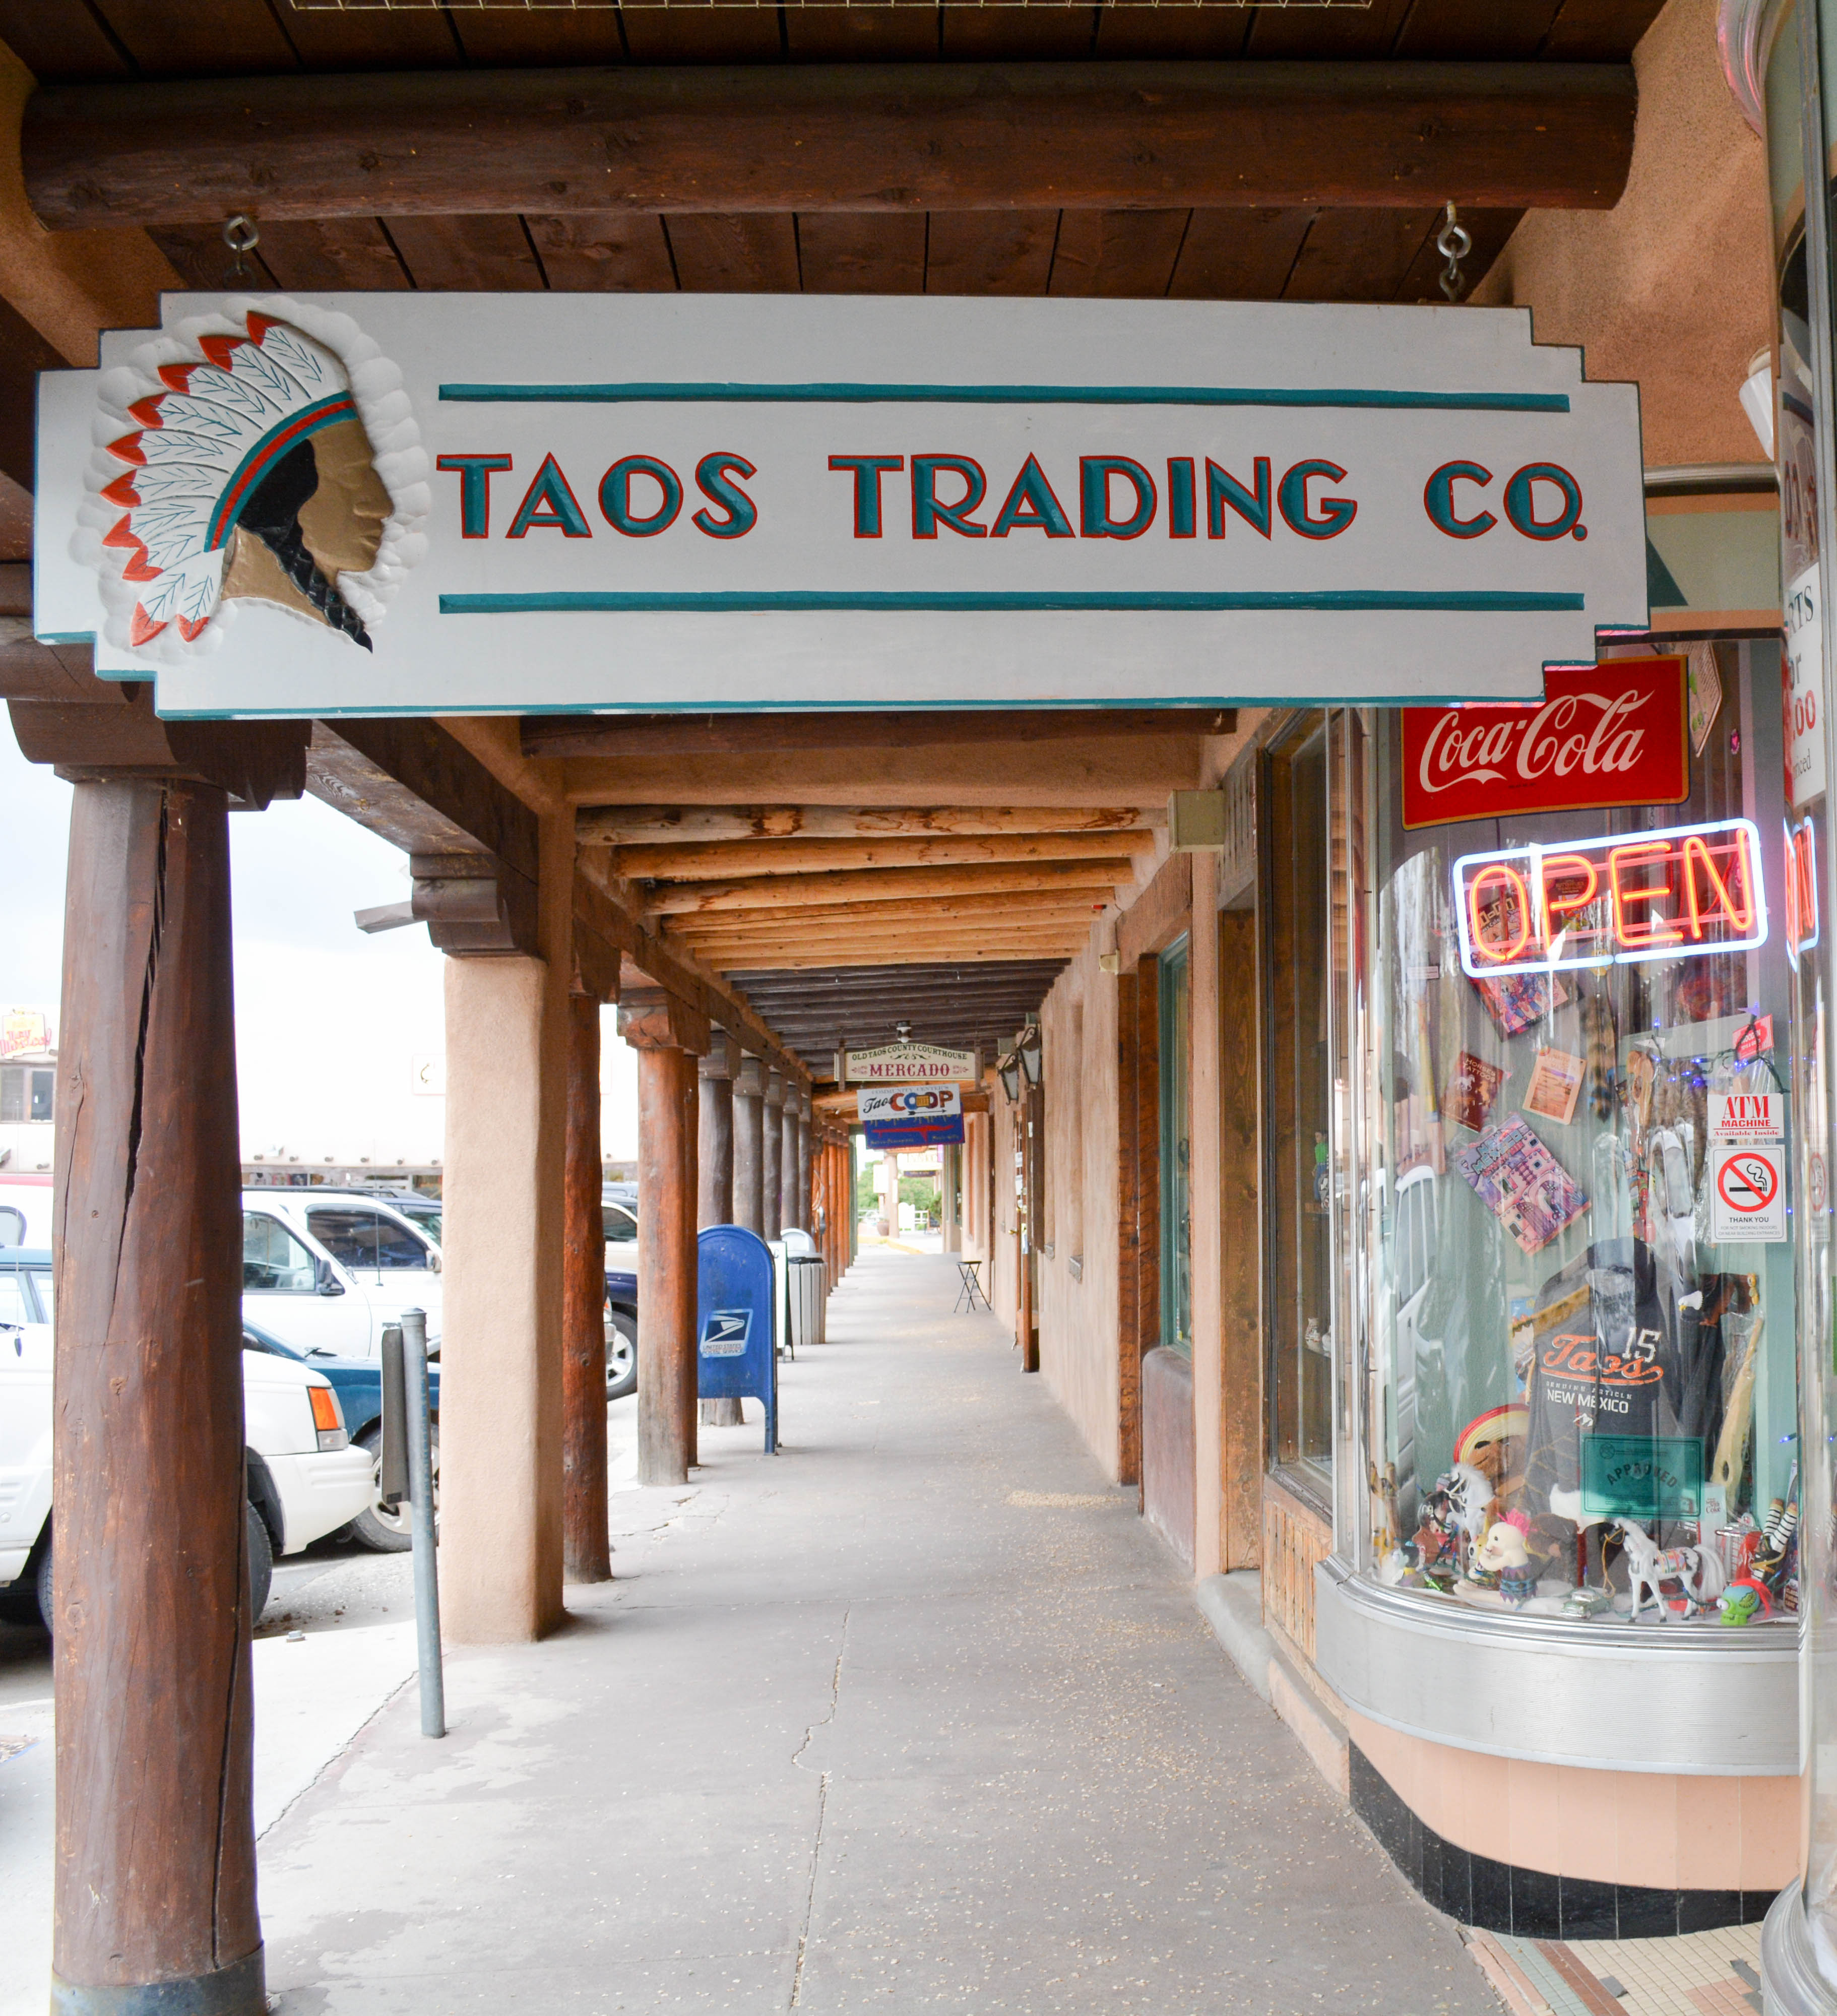
restaurant, travel, interior design, shrine, santafe, truchas, northernnewmexico, pueblosantafe